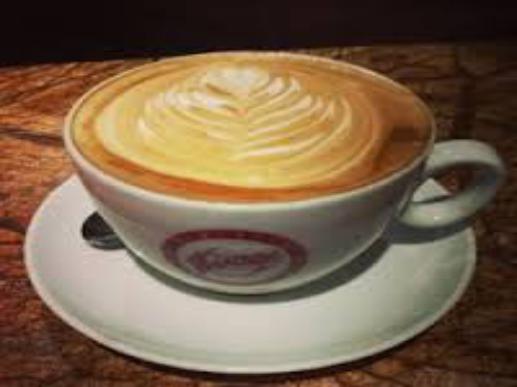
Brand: Espresso Vivace
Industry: Food